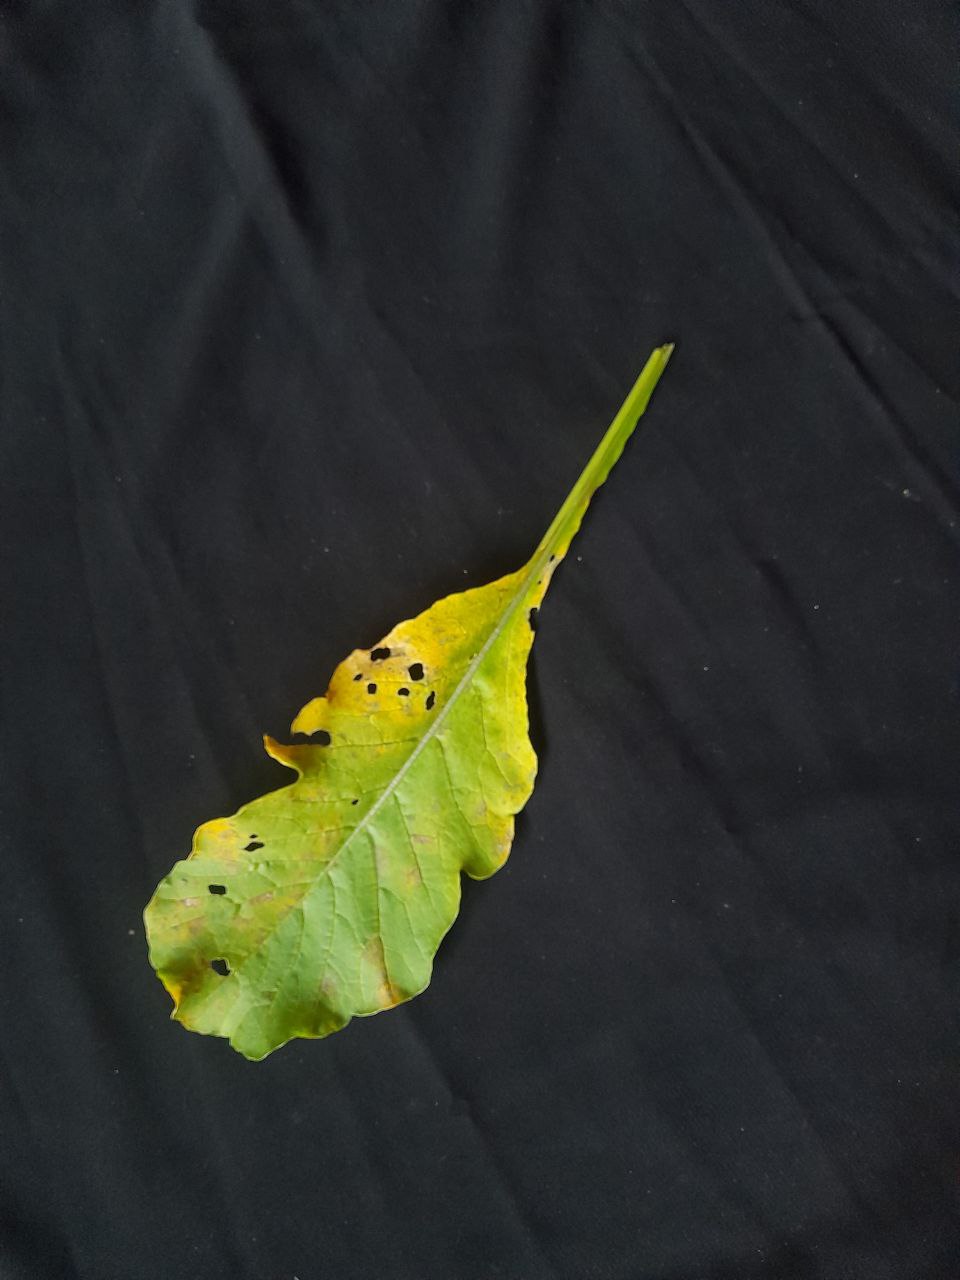
Label: flea beetle